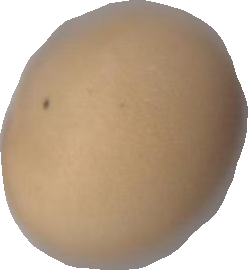
Variety: Dega